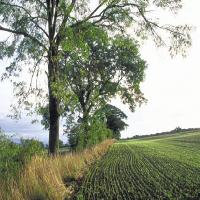
Weather: cloudy or overcast